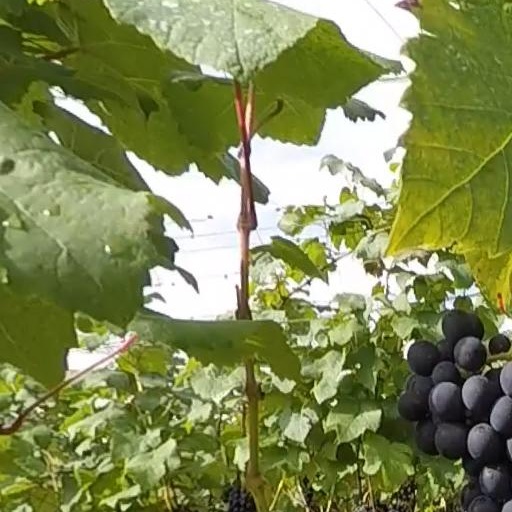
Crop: grape